Latin American migration to the United Kingdom

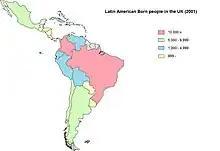
Latin American-born people in the United Kingdom in 2001

Several other estimates of the Latin American population in the UK are available. A detailed analysis conducted in May 2011 estimated the population at 186,500, with 113,500 in London. This figure includes irregular migrants and second-generation Latin Americans.